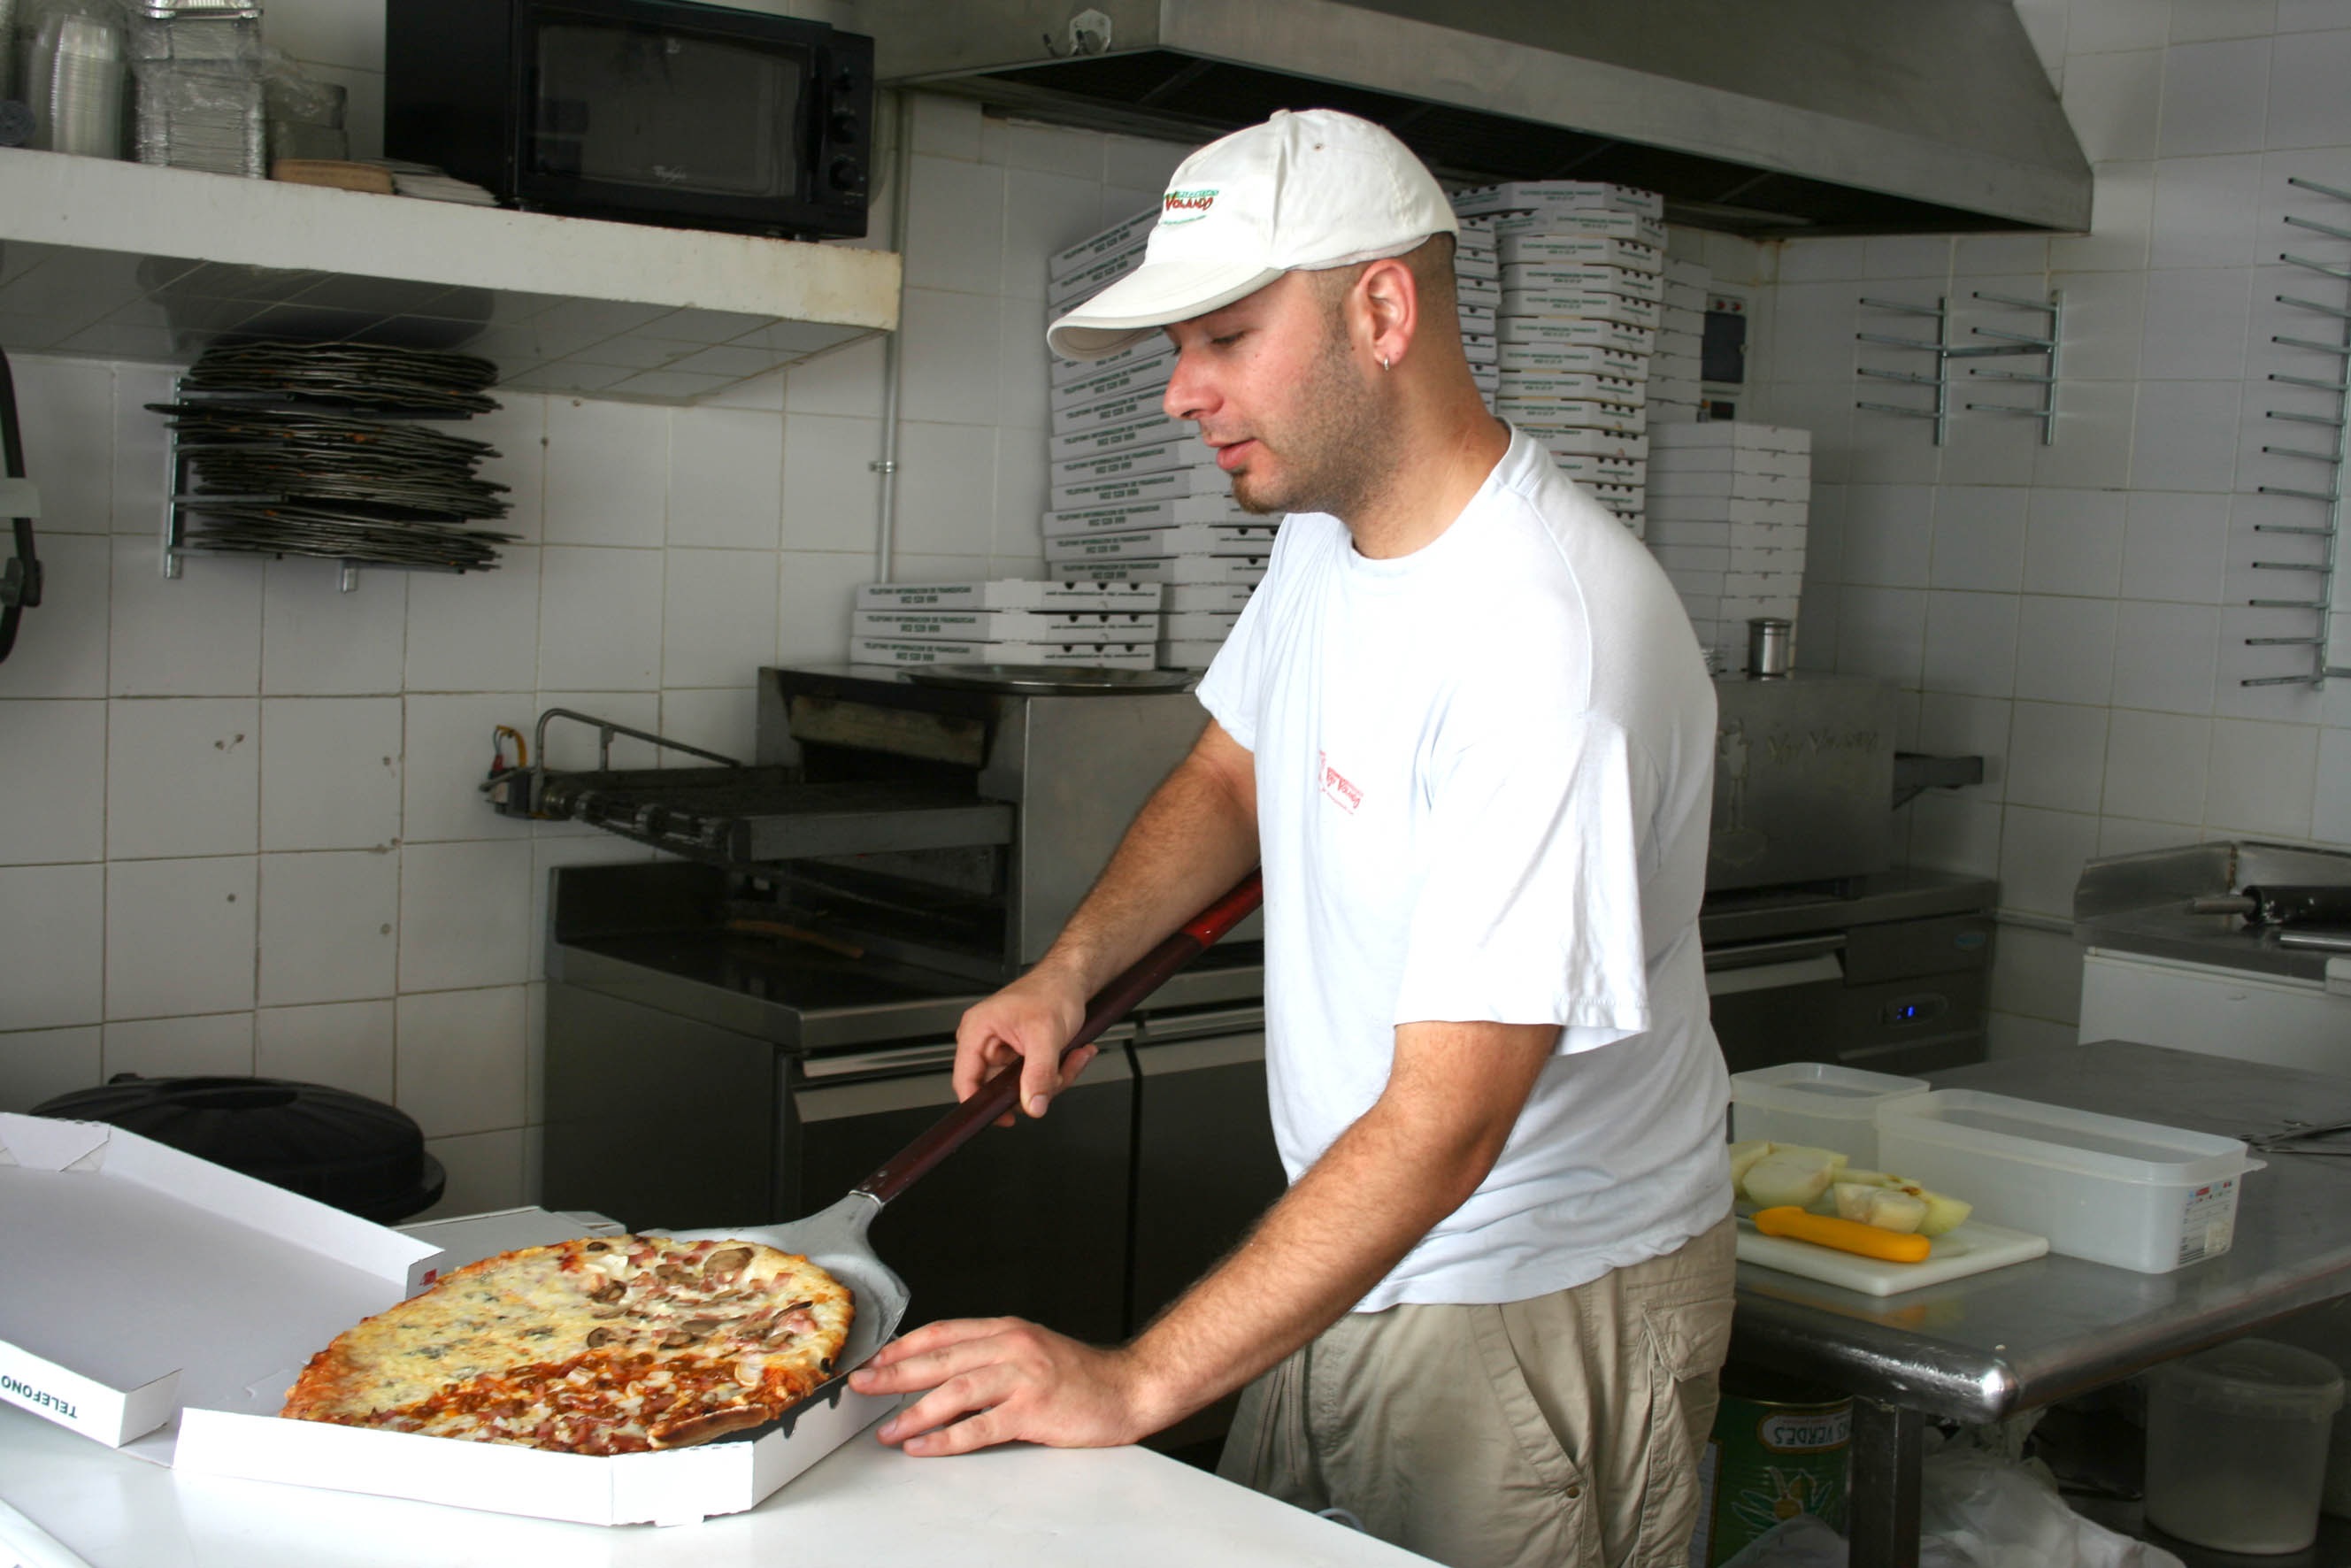
person, dish, meal, food, cooking, professional, profession, baking, fast food, cuisine, bakery, chef, pizza, cook, baker, delivery, italian food, pastry chef, sense, pizzero, pizza shop, bring food, culinary art, human action